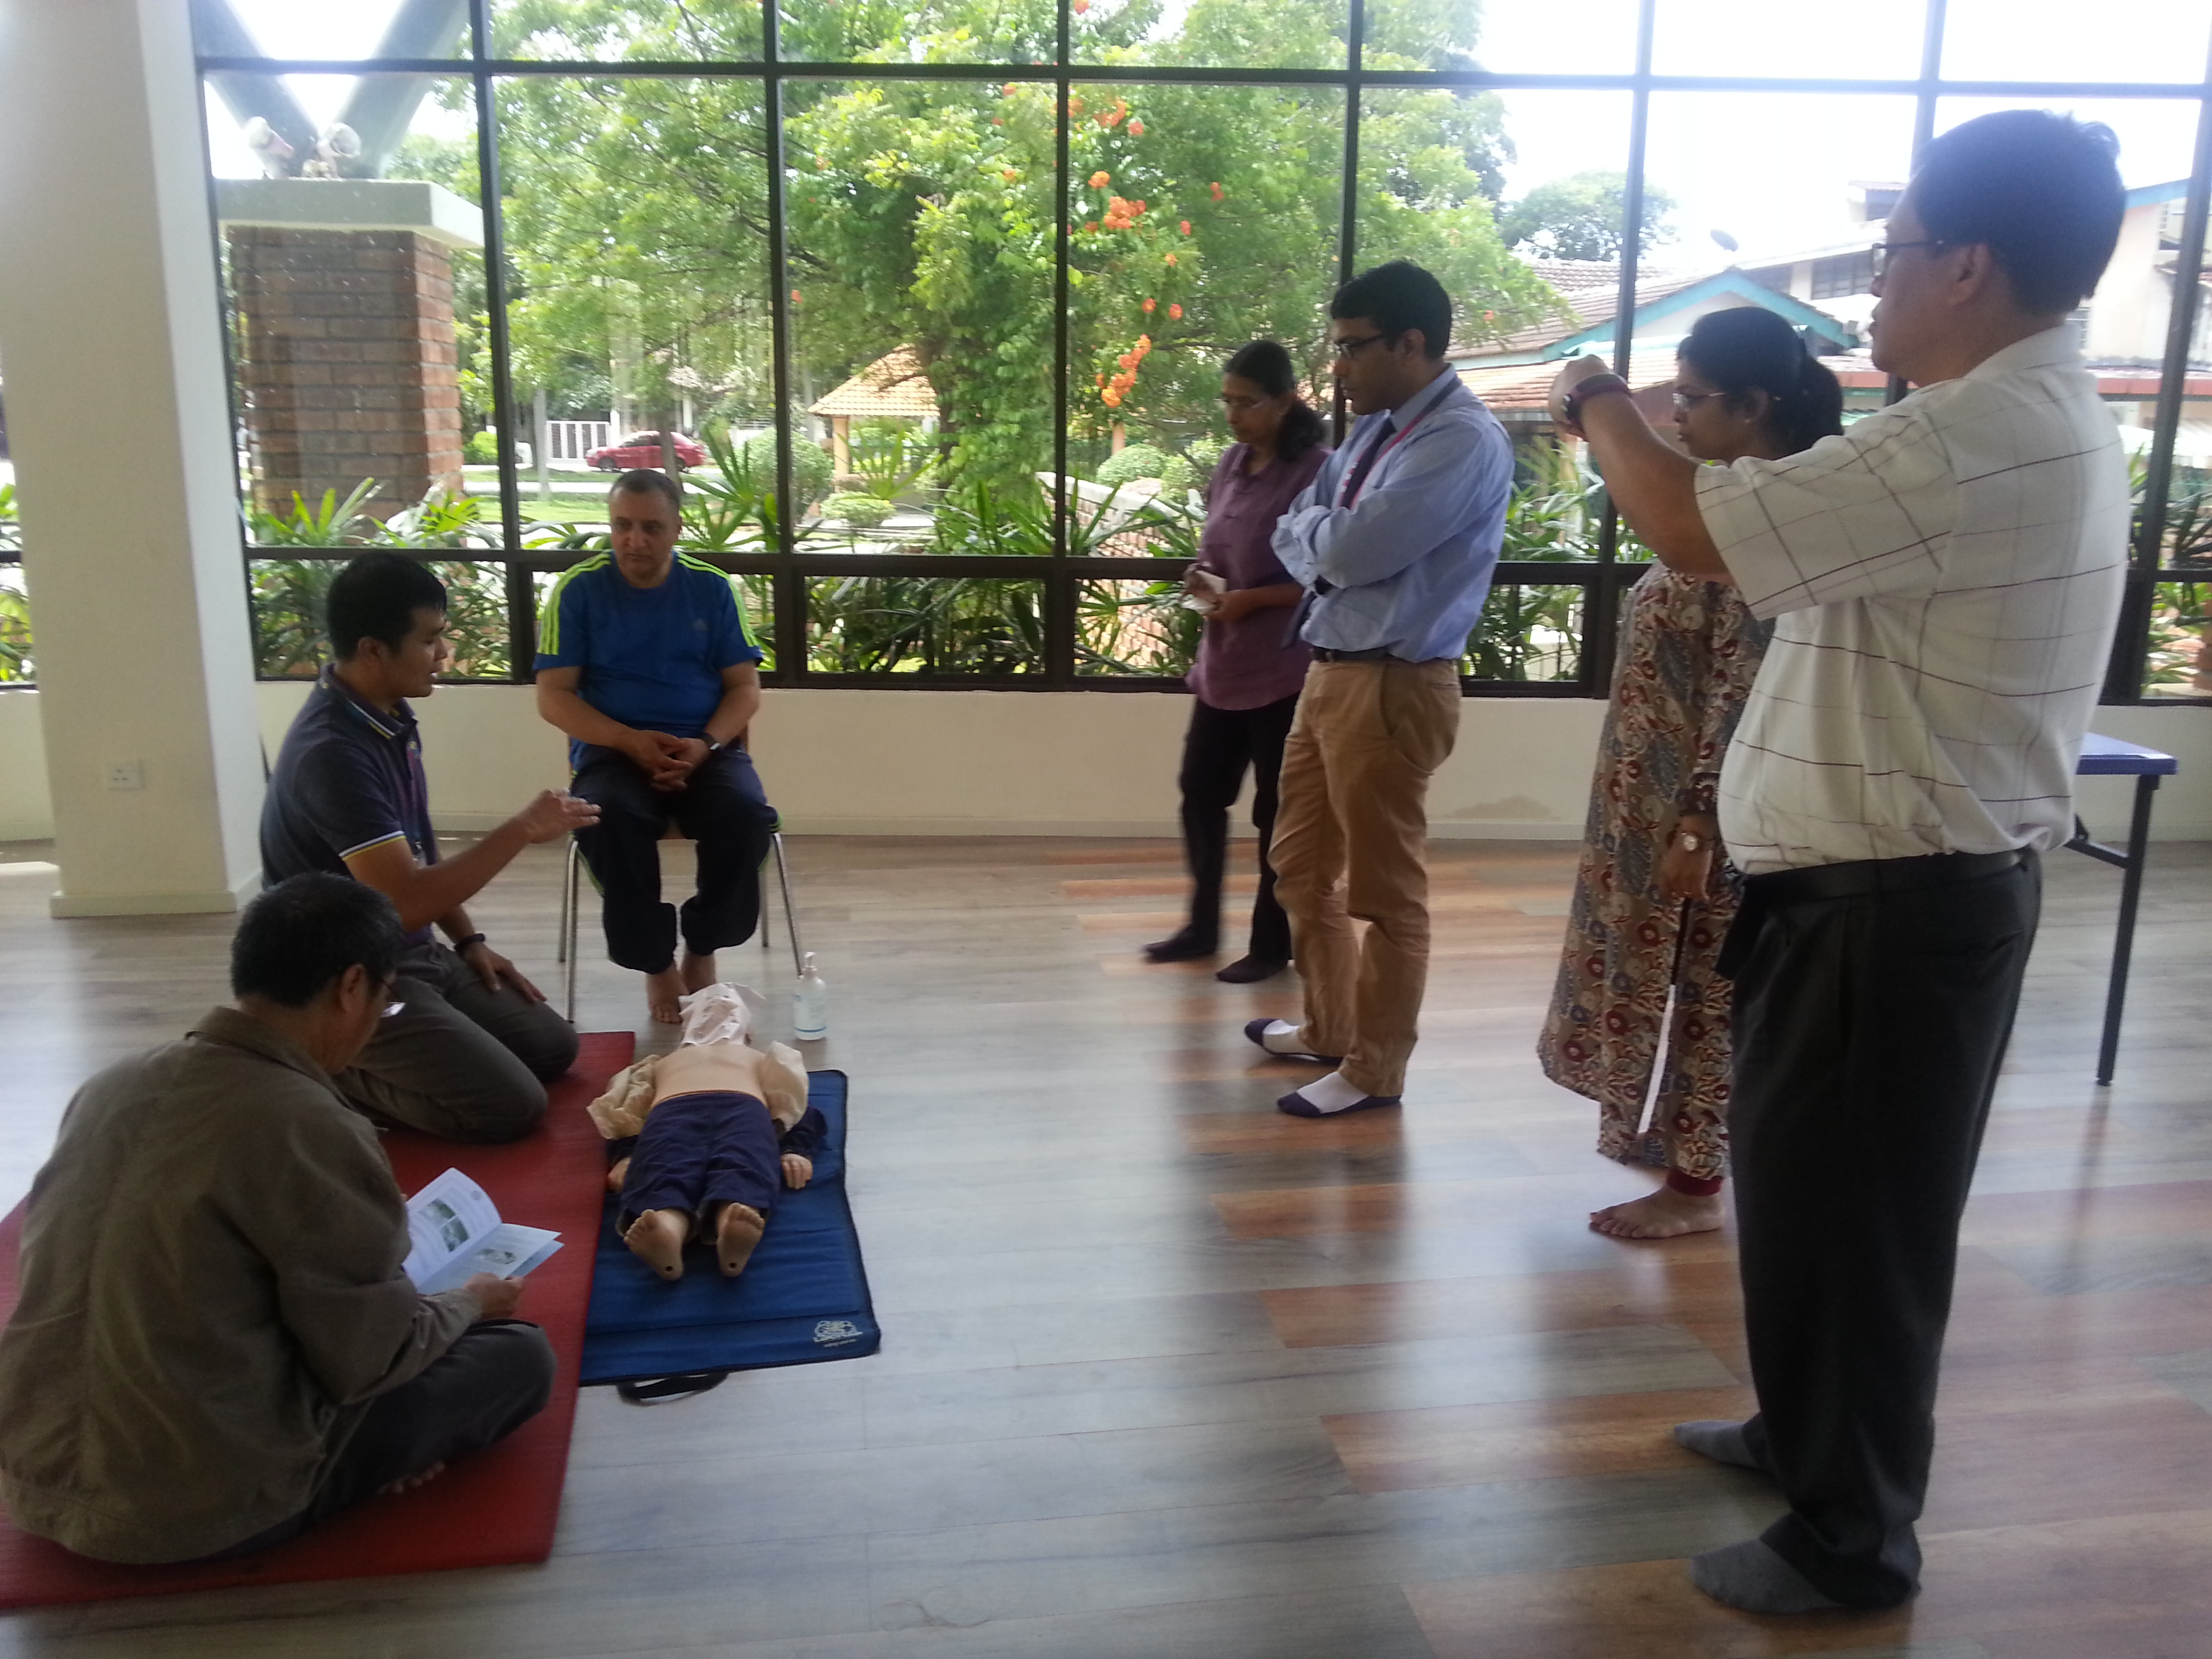
doctors, community, fun, recreation, flooring, sports